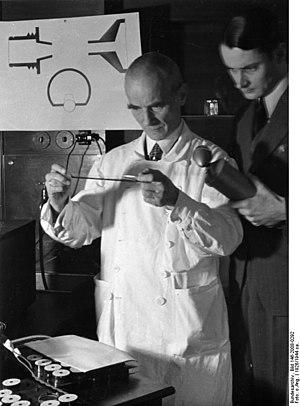
Arthur Weber est un médecin allemand qui a étudié l'électrocardiographie comme outil diagnostique des maladies cardiaques. Il publia plusieurs études à ce sujet durant les années 1920-1930.